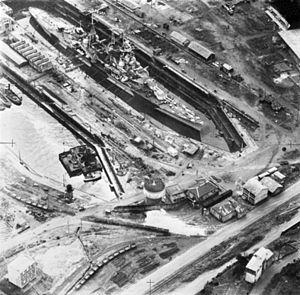
Admiral Hipper en cale sèche à Brest, France, 1941.
Le croiseur lourd allemand Admiral Hipper était, avec le Blücher et le Prinz Eugen, un des trois croiseurs lourds de la Kriegsmarine pendant la Seconde Guerre mondiale. Il porte le nom de l'amiral Hipper, commandant des croiseurs de bataille allemands durant la Bataille du Jutland en 1916, et qui a succédé à l'amiral Scheer comme commandant de la Flotte de Haute Mer en 1918.